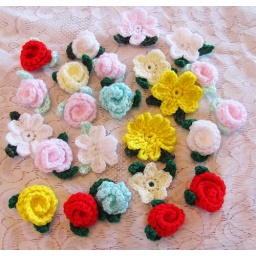
It comes with 24 individual crocheted flowers to decorate the cake with, fill in spaces as desired.